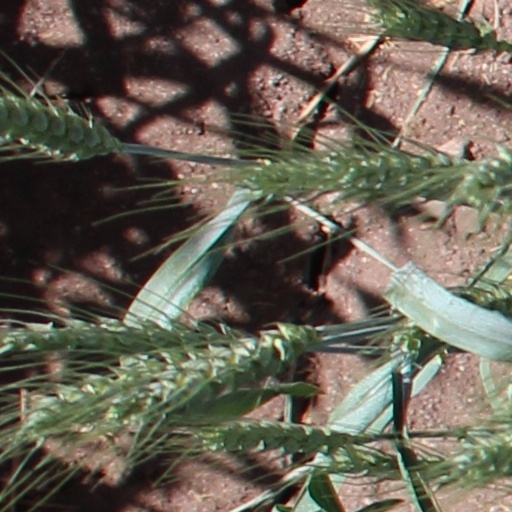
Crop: wheat